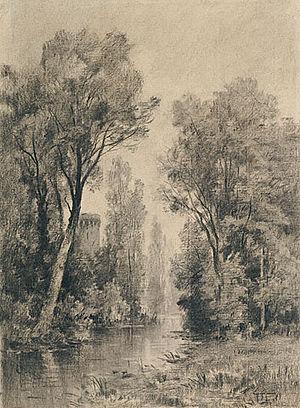
François Antoine Maxime Lalanne, né à Bordeaux le 27 novembre 1827, mort à Nogent-sur-Marne le 29 juillet 1886, est un peintre, graveur et illustrateur français, connu pour ses eaux fortes.